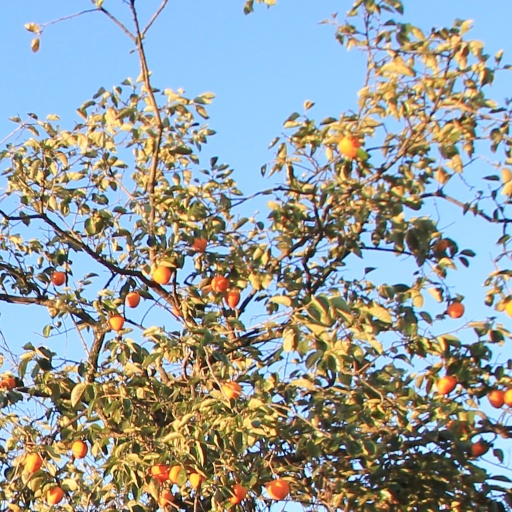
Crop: grape